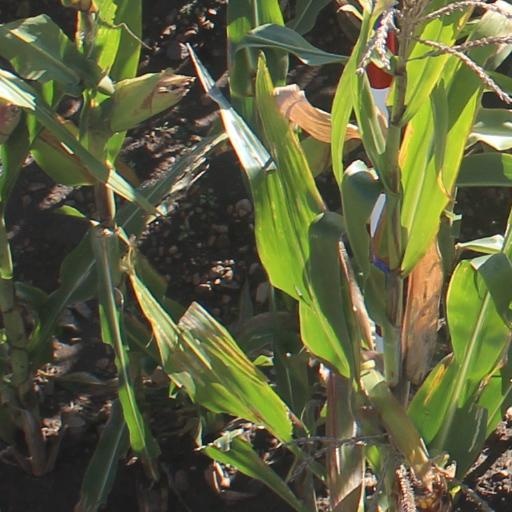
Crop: maize; corn